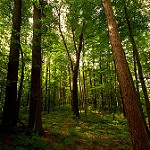
Label: forest